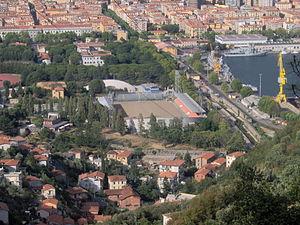
Le stade Alberto-Picco est localisé dans la ville de La Spezia en Italie. Il accueille les matchs du Spezia 1906 Calcio.